Question: Please indicate a possible affordance area of throw_javelin that can be used for throwing
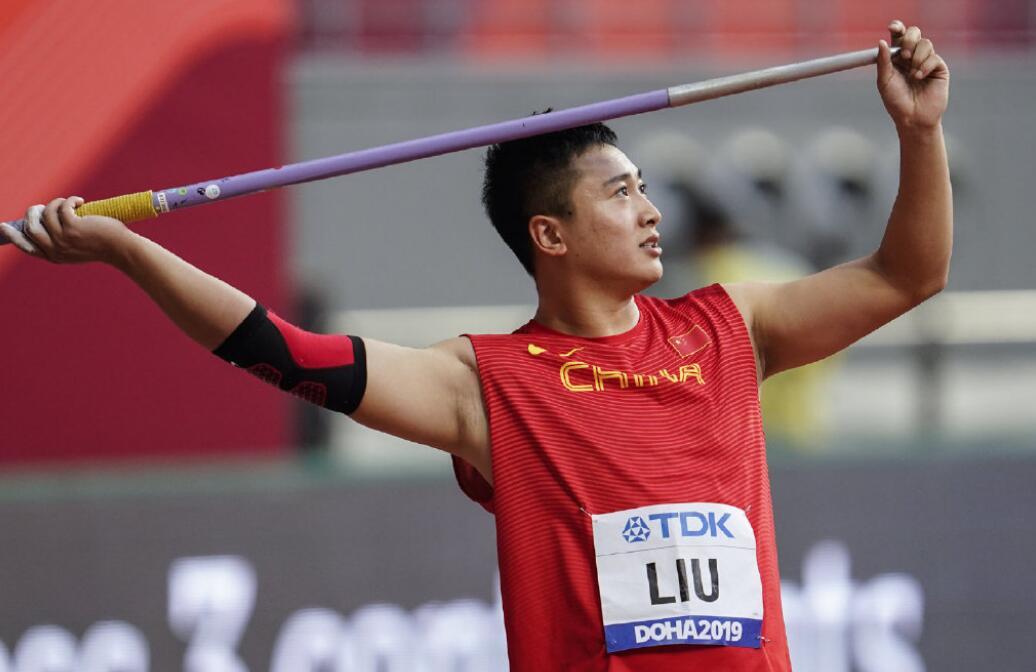
Answer: [3.077, 33.557, 915.975, 248.136]